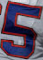
Number: 5